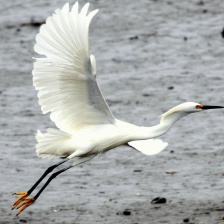
Species: SNOWY EGRET
Scientific name: EGRETTA THULA